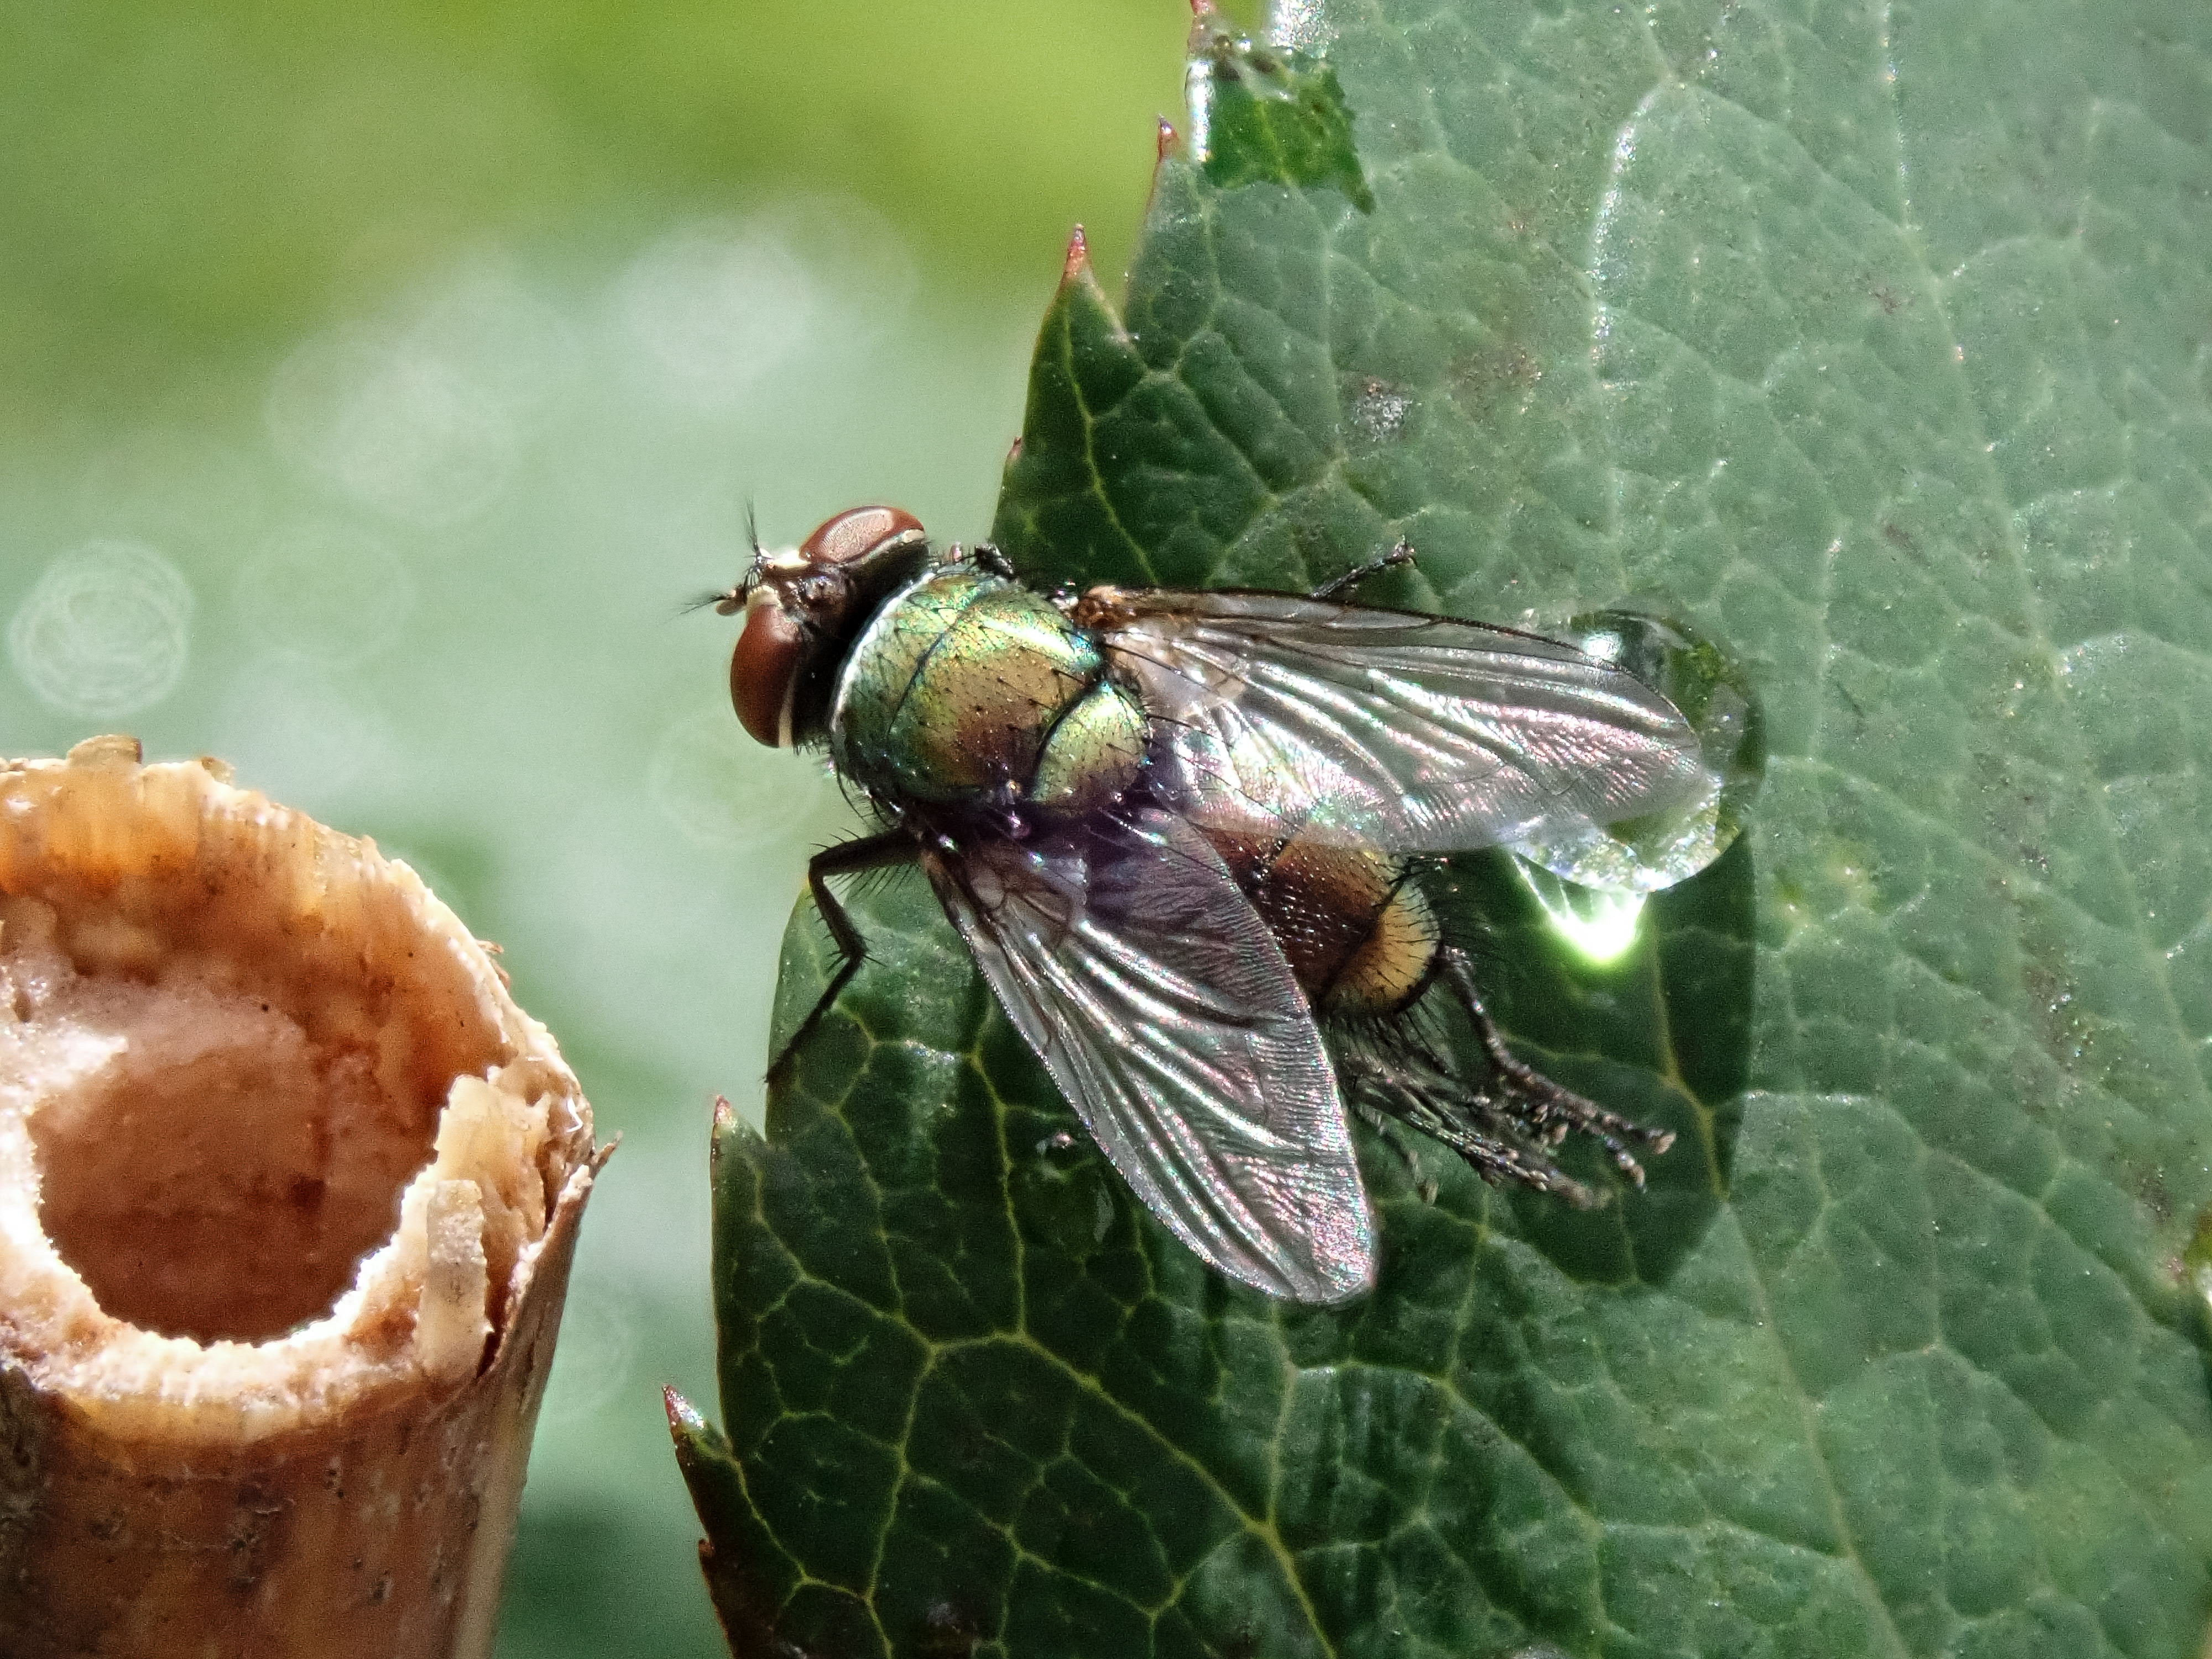
fly, insect, nature, macro, small, animal, bug, pest, invertebrate, macro photography, membrane winged insect, organism, arthropod, hornet, true bugs